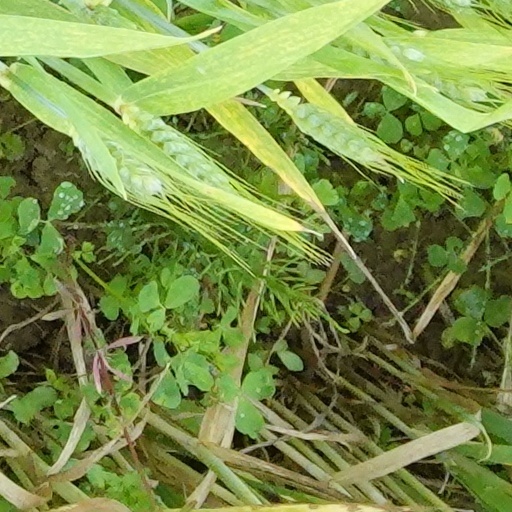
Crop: wheat